Transport in the Central African Republic

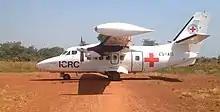
The majority of airfields in the Central African Republic have unpaved runways and are only used by chartered flights such as this one from the Red Cross.

The most important airport in the Central African Republic is Bangui M'Poko International Airport (ICAO: FEFF)